Easter Vigil

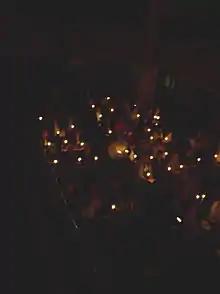
A congregation with small Easter candles

The church bells and the organ, silent, since that point on Holy Thursday, are sounded again. It is customary in some churches to have no organ playing during Lent at all, except when accompanying hymns. In some regions, the statues, which have been covered during Passiontide, are unveiled at this time. After Gloria in Excelsis Deo, the collect is sung or recited by the celebrant. The reading from the Epistle to the Romans (Romans 6:3-11) is proclaimed, followed by the chanting of Psalm 118. The Alleluia is sung for the first time since before Lent and with special solemnity. The Gospel of the Resurrection (Matthew 28:1-10, Mark 16:1-8, or Luke 24:1-12 depending on the liturgical year) follows, along with a homily.